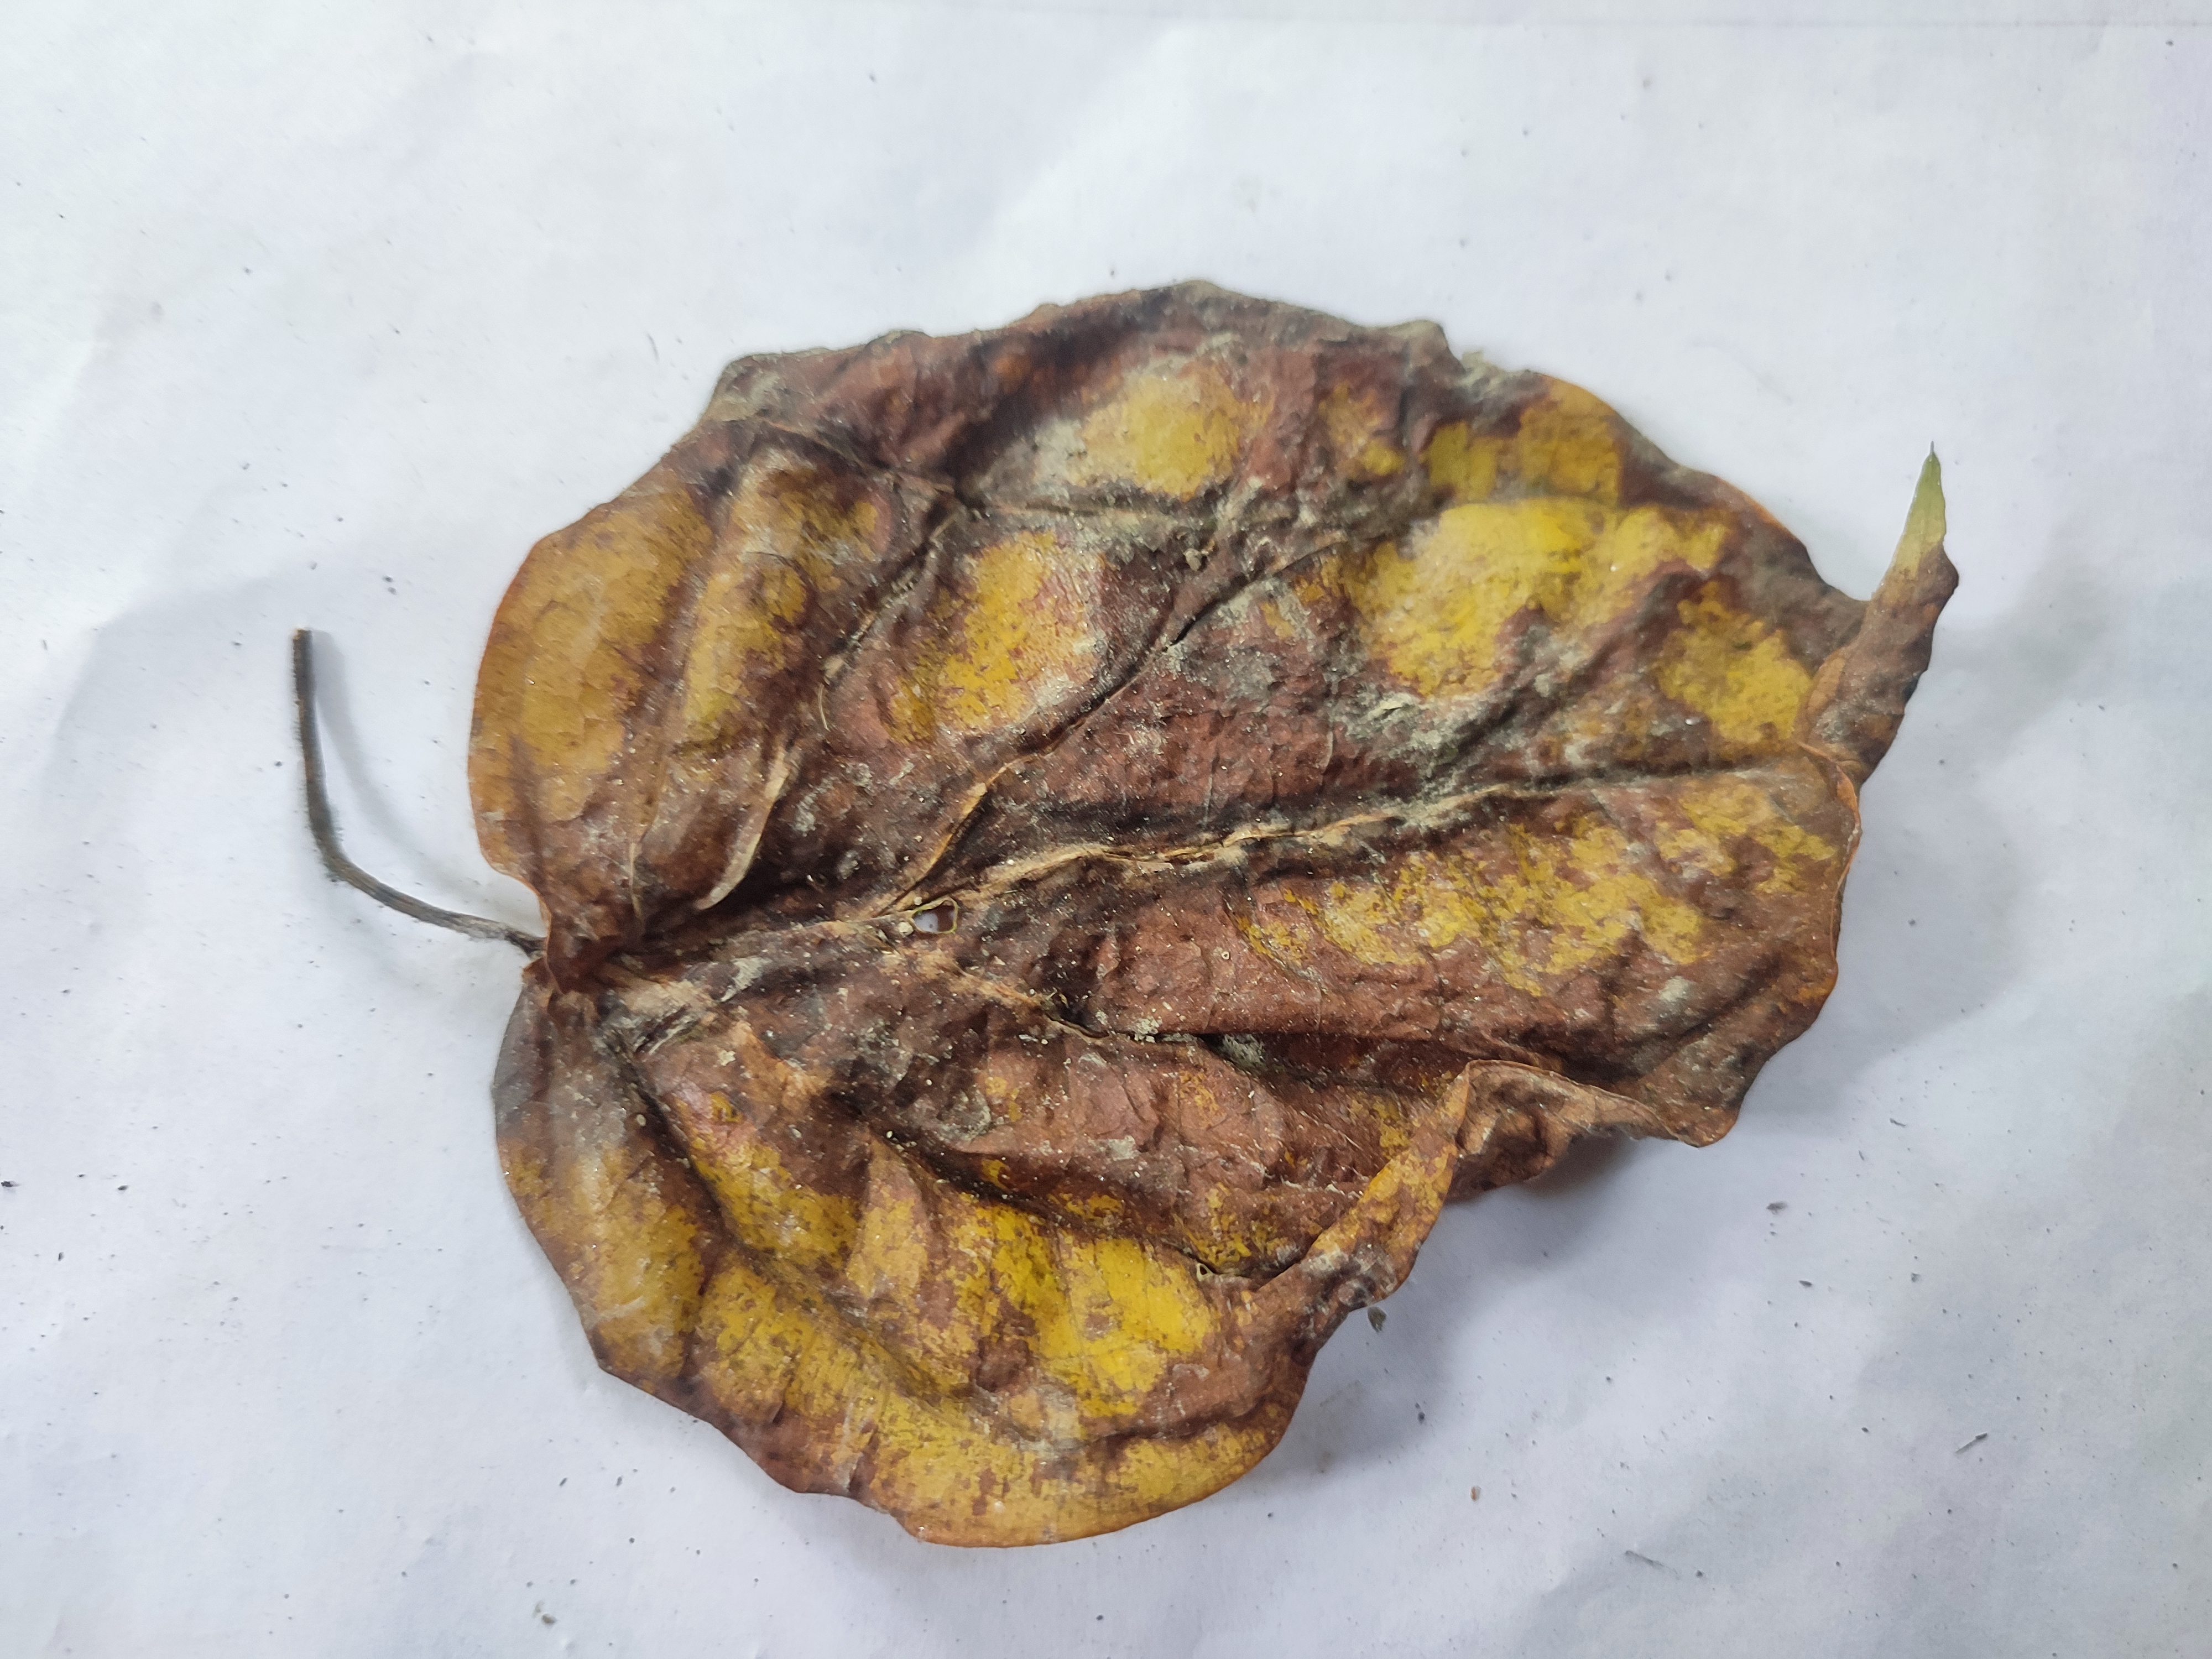
Label: Dried_Leaf